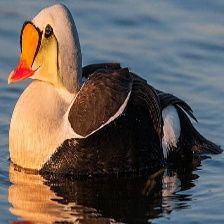
Species: KING EIDER
Scientific name: SOMATERIA SPECTABILIS
ImageNet parent category: drake